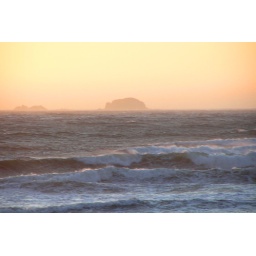
Beach near our beach house